Royal Navy Dockyard

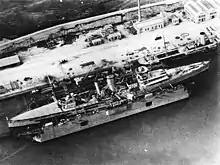
HMS "York" in Admiralty Floating Dock No. 1 at HMD Bermuda in 1934

In addition to docks and slips, a Royal Dockyard had various specialist buildings on site: storehouses, sail lofts, woodworking sheds, metal shops and forges, roperies (in some cases), pumping stations (for emptying the dry docks), administration blocks and housing for the senior dockyard officers. Wet docks (usually called basins) accommodated ships while they were being fitted out. The number and size of dockyard basins increased dramatically in the steam era. At the same time, large factory complexes, machine-shops and foundries sprung up alongside for the manufacture of engines and other components (including the metal hulls of the ships themselves).